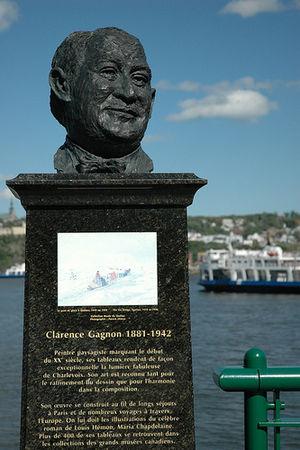
Buste du monument de Clarence Gagnon, réalisé par Truong Chanh Trung, situé au carrefour des rues du Marché-Champlain et Dalhousie à proximité de l'édifice de la Traverse Québec-Lévis (10, rue des Traversiers) patrimoine-culturel.gouv.qc.ca